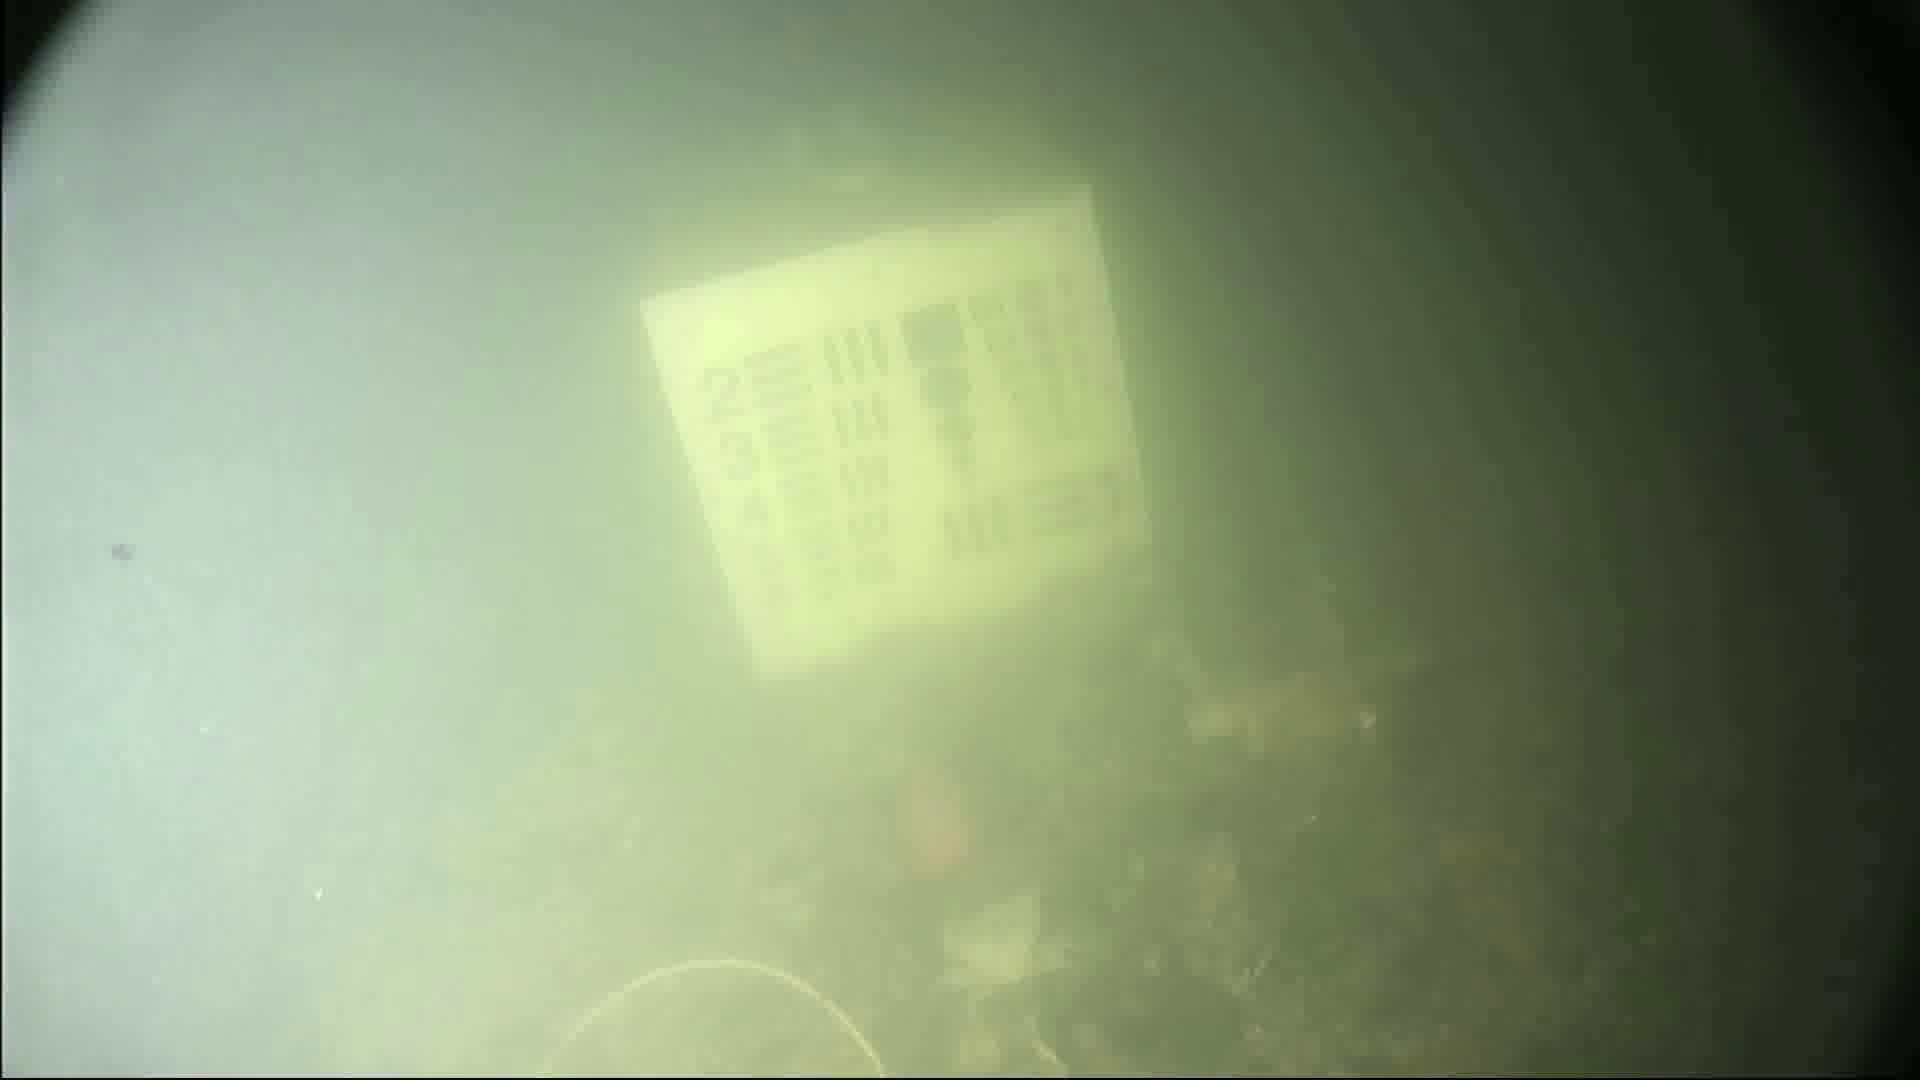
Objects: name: crab
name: fish